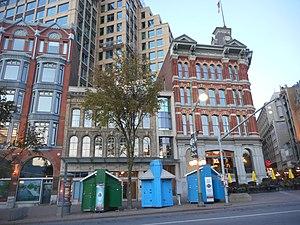
Au centre
La Commission de la capitale nationale est la société de la Couronne canadienne qui est responsable de la planification de la région de la capitale du Canada et qui participe à son aménagement, à sa conservation et à son embellissement. Elle assure notamment l'administration d'un important nombre de terres et de propriétés appartenant à l'état fédéral dans la région de la capitale nationale, incluant celles situées dans les villes d'Ottawa et de Gatineau.